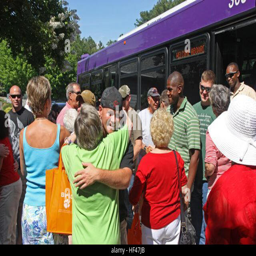
people gather to give a friendly welcome